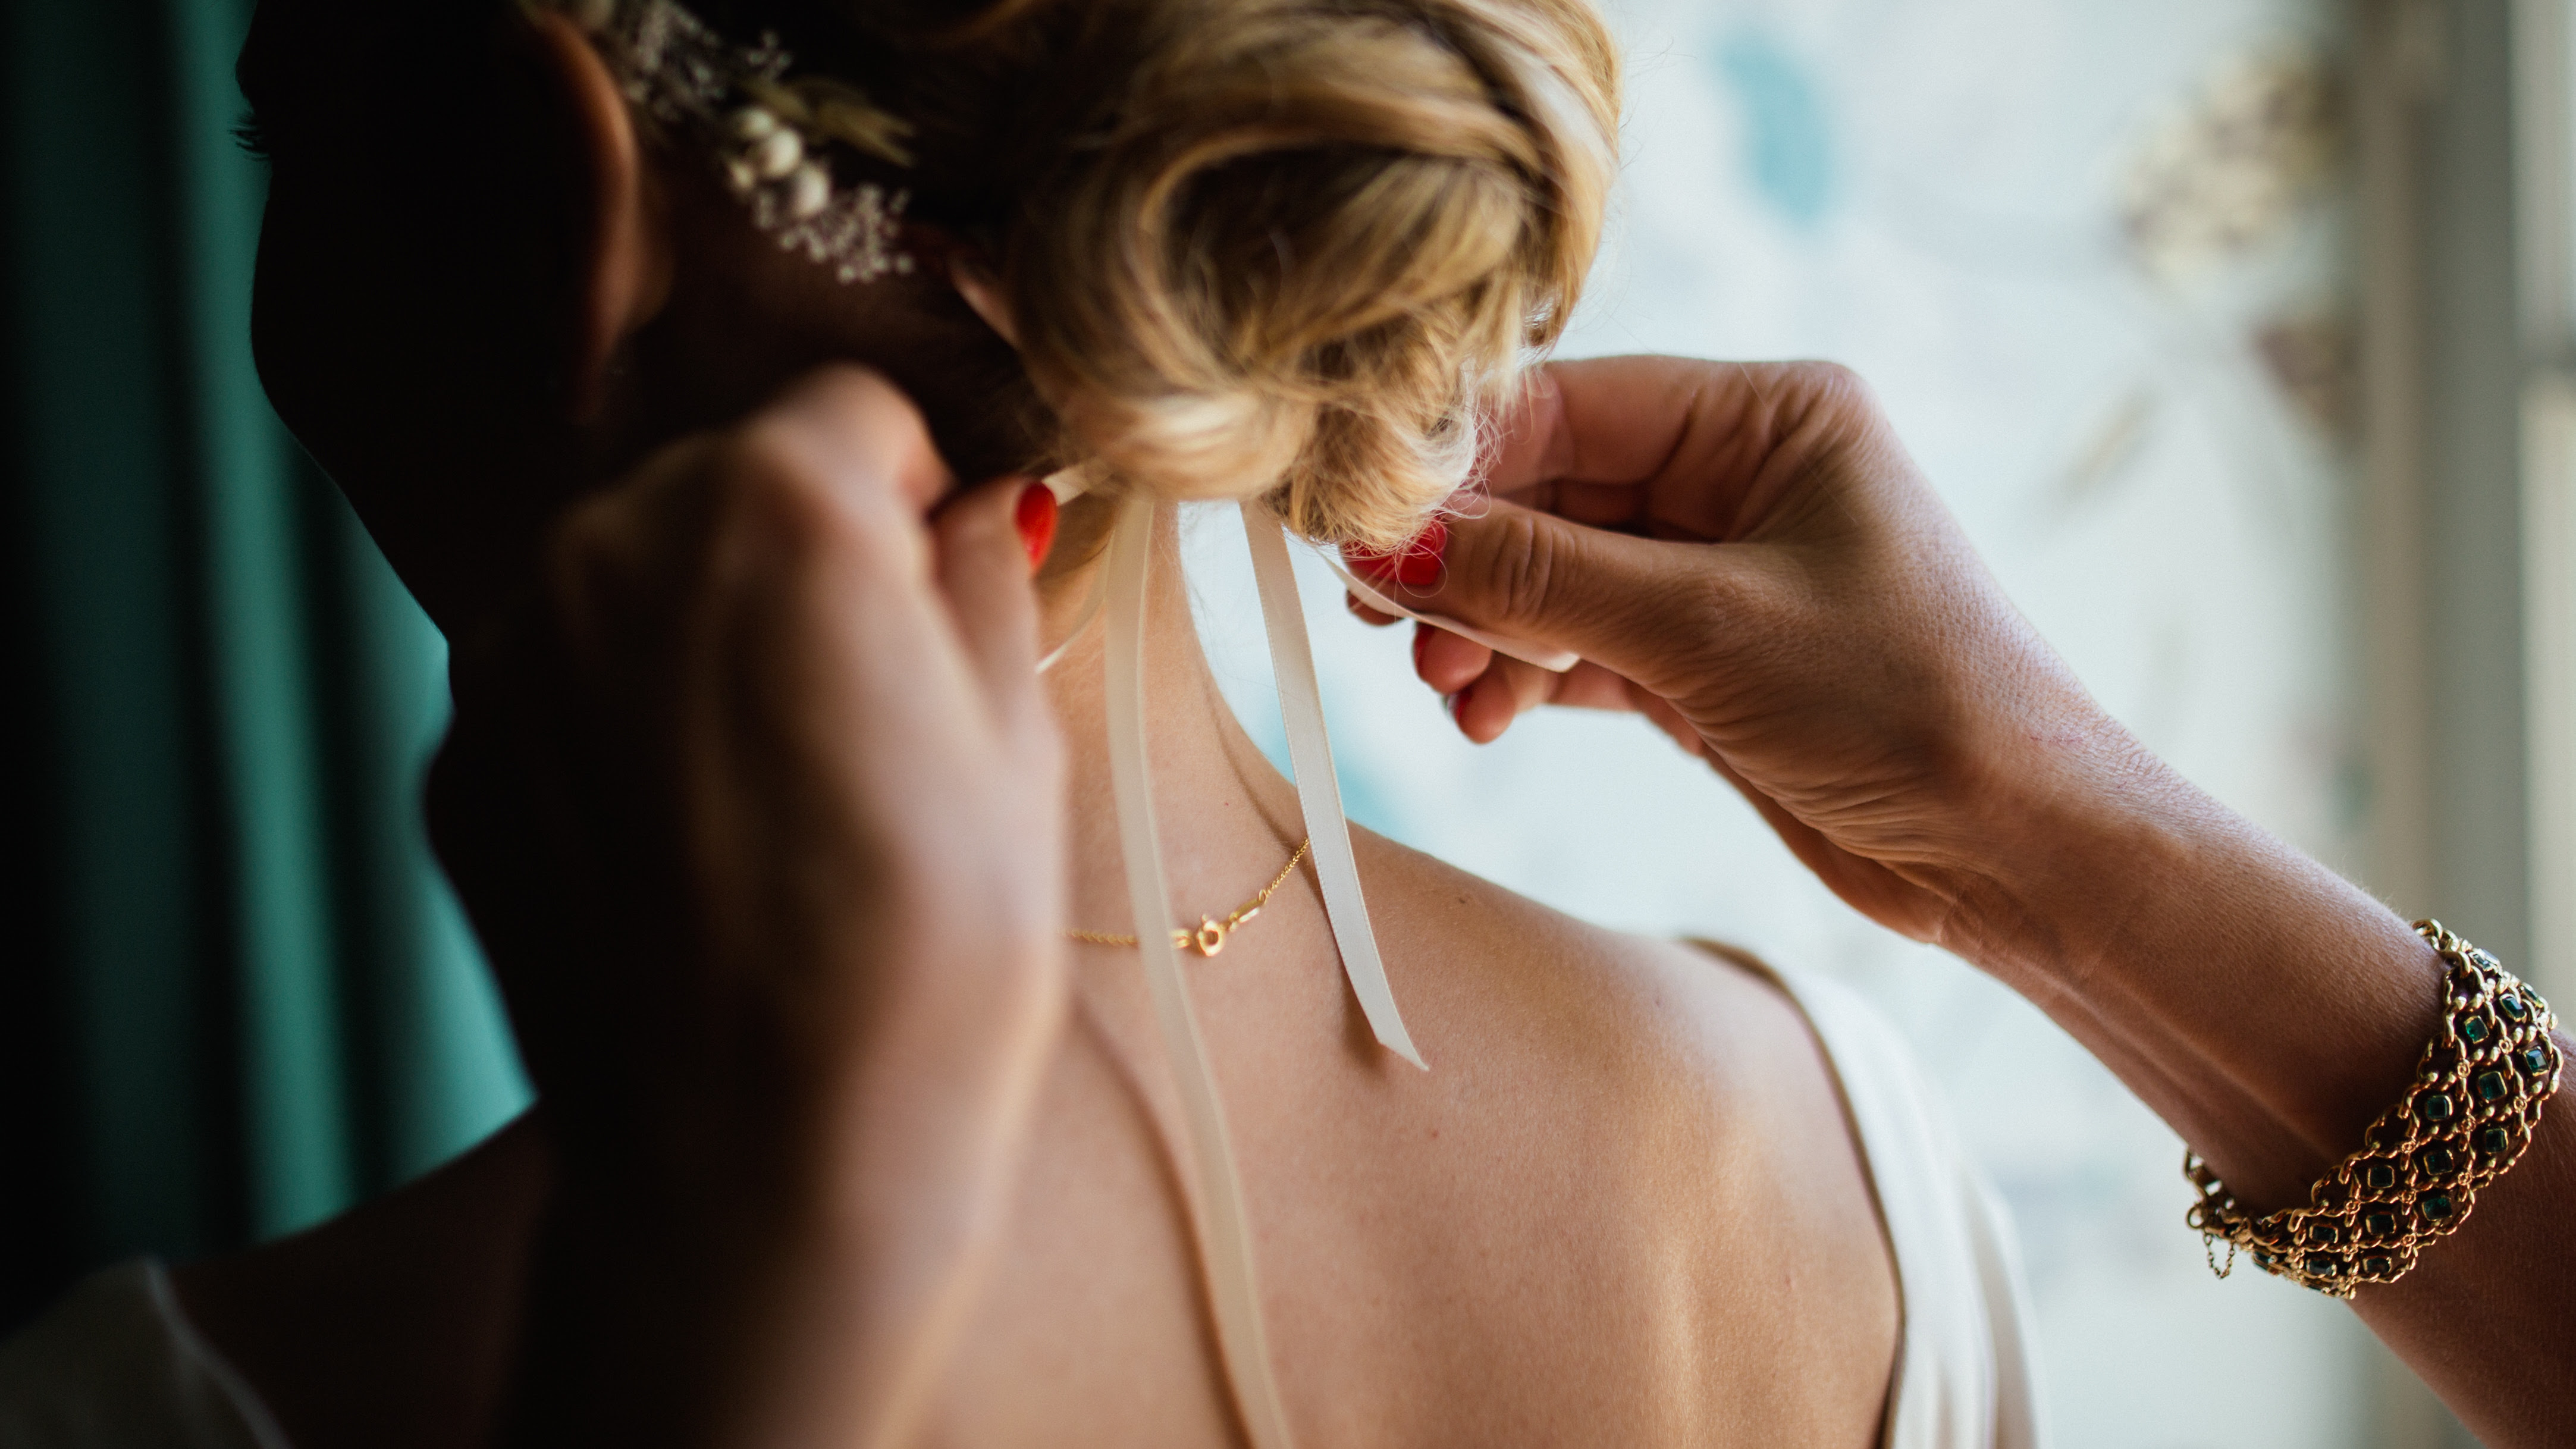
girl, shoulder, jewellery, neck, hand, joint, finger, nail, back